Culture of Peru

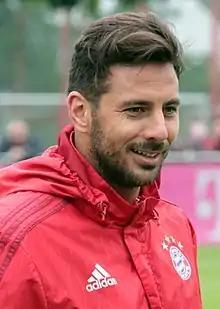
Claudio Pizarro, former captain of the Peru national football team.

The Inca civilization, which absorbed much of the cultural legacy of its predecessors, left significant evidence such as the cities of Cuzco, the architectural remains of Sacsahuamán and Machu Picchu, and a network of roads connecting Cuzco with other regions of the empire. The arrival of the Spanish led to a cultural blending reflected in Peruvian architecture, combining European styles with indigenous influences. After the Renaissance period, the Baroque reached a rich expression in buildings such as the Convent of San Francisco in Lima and the Iglesia de la Compañia in Cuzco.